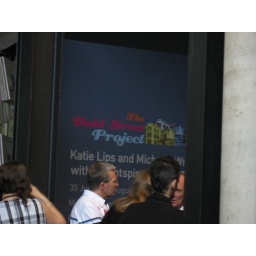
One cannot take the free wine in plastic glasses into the Media Zone